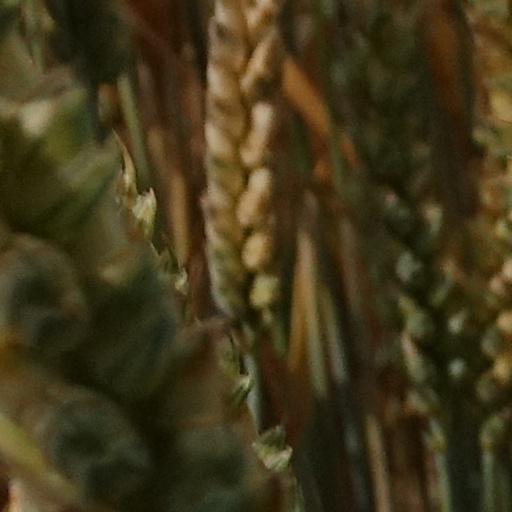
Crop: wheat